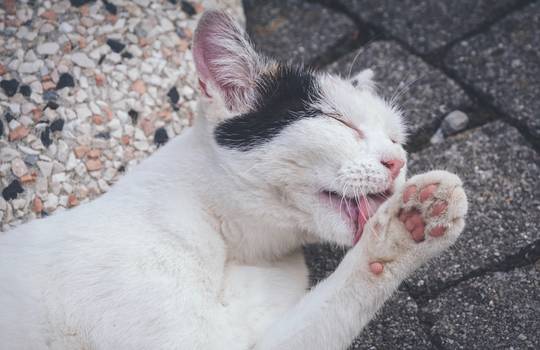
Label: No Watermark